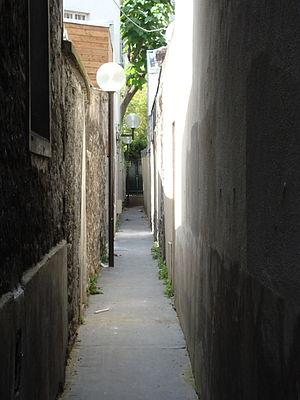
Sentier des Merisiers dans le 12e arrondissement de Paris, considéré comme l'un des plus étroit de la capitale.
Le sentier des Merisiers est une voie du 12ᵉ arrondissement de Paris. Il s’agit de l’une des voies les plus étroites de la ville, avec une largeur moyenne d'environ 1 mètre.